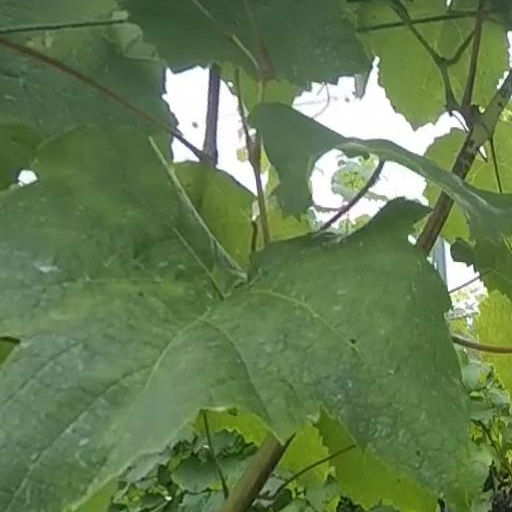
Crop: grape